North Mountain and Shaw Butte Preserves

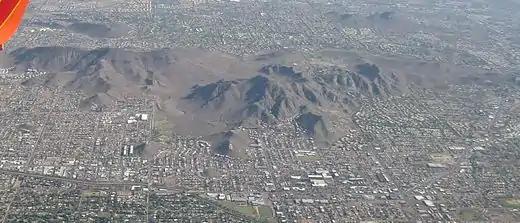
The Preserves in August 2011

North Mountain and Shaw Butte are two adjacent mountains in the Phoenix Mountains Preserve in Phoenix, Arizona.